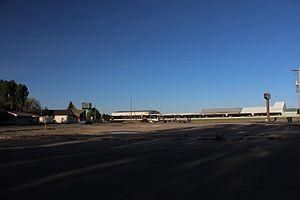
La ville de Rigby est le siège du comté de Jefferson, situé dans l'Idaho, aux États-Unis.